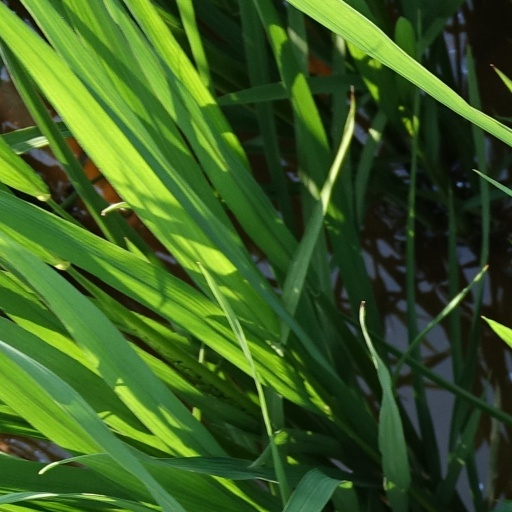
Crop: rice